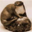
Label: otter